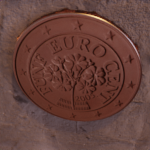
Coin value: 5cents
Country: at
Edition: standard